Gyedu-Blay Ambolley

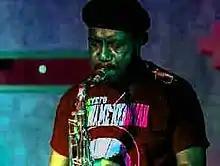

Gyedu-Blay Ambolley is a Ghanaian highlife musician, songwriter, producer, and composer. The first musician from Ghana and the world to formally incorporate rap forms into local highlife rhythms, Ambolley created the musical genre Simigwa.